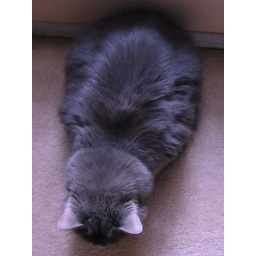
above the cat by the open window 3 pinked